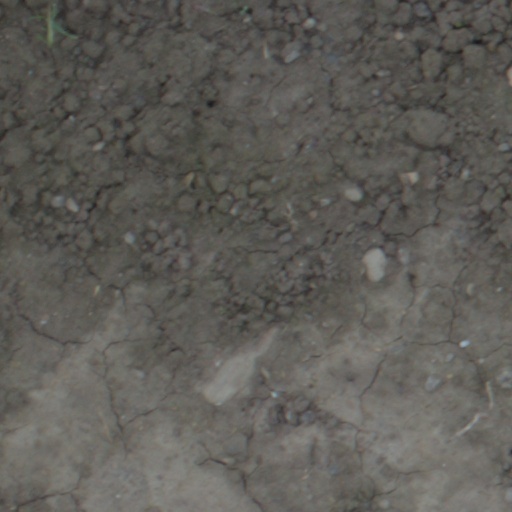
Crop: wheat